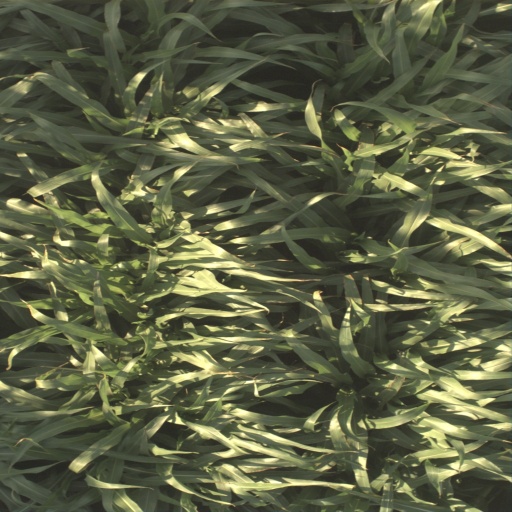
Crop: sorghum